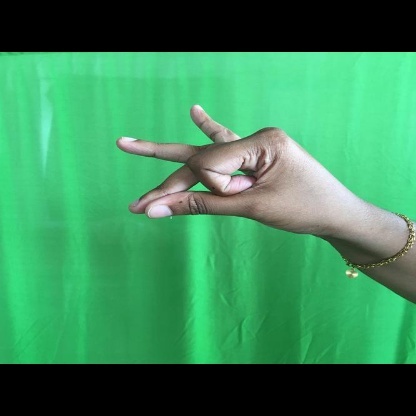
Mudra: Bramaram